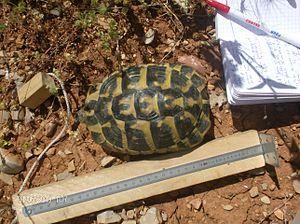
Cette photo illustre le travail de prospection ou de recensement de la tortue d'Hermann dans le Var (France)
Testudo hermanni, la Tortue d'Hermann, est une espèce de tortues de la famille des Testudinidae.
Gonfaron est une commune française située dans le département du Var, en région Provence-Alpes-Côte d'Azur.